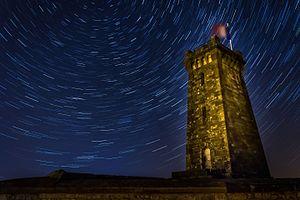
La tour du fort de la Miotte, de nuit (Belfort, France)
La colline de la Miotte est un mont situé dans le nord-est de la ville de Belfort et appartenant au massif du Jura. Elle abrite un fort, comprenant une tour, qui fut longtemps le principal symbole de la ville, avant d'être supplantée par le Lion de Belfort ; elle reste cependant un symbole de la ville. Elle a été détruite en 1945 durant la Seconde Guerre mondiale et reconstruite en 1947.
Un objet céleste circumpolaire est un objet qui, depuis un endroit donné sur Terre, ne se couche jamais sous l'horizon. En effet, la rotation de la Terre fait qu'au cours du temps, les astres se lèvent dans le ciel, puis se couchent. Un astre circumpolaire est tel que sa proximité au pôle céleste fait qu'il ne disparaît jamais sous l'horizon. Strictement parlant, si l'on se trouve à l'équateur, il n'y a pas d'astres circumpolaires, tandis qu'en étant aux pôles géographiques de la Terre, tous les astres visibles sont circumpolaires.